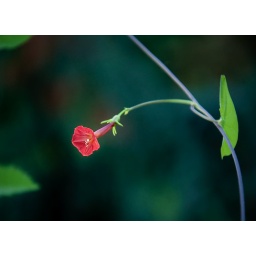
tiny red flower shot with a sb600 through a sto-fen diffuser triggered by on camera flash